Charles A. Baird

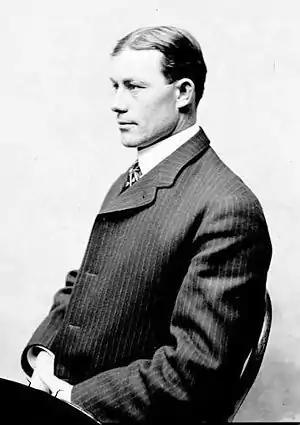
Fielding H. Yost in 1902

In January 1901, Langdon Lea returned to his alma mater, Princeton, as its first "official" football coach. Baird was left without a football coach for the second time in eight months. At the end of the 1900 football season, Stanford University passed a rule requiring all coaches to be alumni. The decision left Stanford's football coach, Fielding H. Yost, who was not an alumnus, without a job. Yost wrote to the University of Illinois in December 1900 seeking a job. Illinois did not have an opening, but the school's athletic director passed along Yost's letter to Baird at Michigan. Baird asked Yost to come to Ann Arbor to interview for the football coaching job. Before leaving for Ann Arbor, Yost sent Baird a box of clippings and scrapbooks. Baird met Yost at the Ann Arbor train station, where Yost is reported to have told Baird, "There are three things that make a winning football team, spirit, manpower and coaching. If your boys love Meeshegan, they've got the spirit, you see. If they turnout, that takes care of the manpower. I'll take care of the coaching." Baird offered Yost the job at a salary of $2,300 (the same as a full professor) for only three months work. Baird reportedly told Yost, "Well, you've got a real job ahead of you. You've got to beat Chicago."